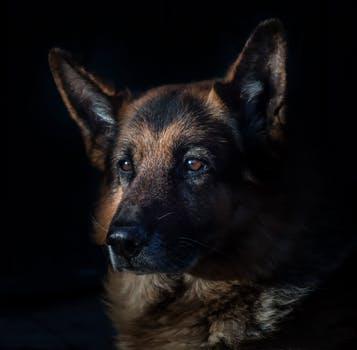
Label: Watermark